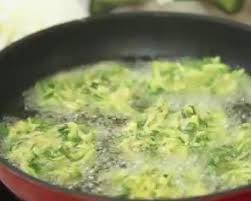
Yemek: mucver